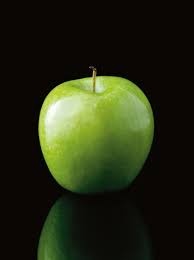
Label: apple